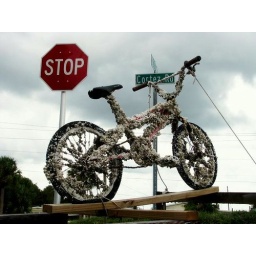
This bike was in the ocean for 15 years and is covered in barnaclesIt was so cool looking